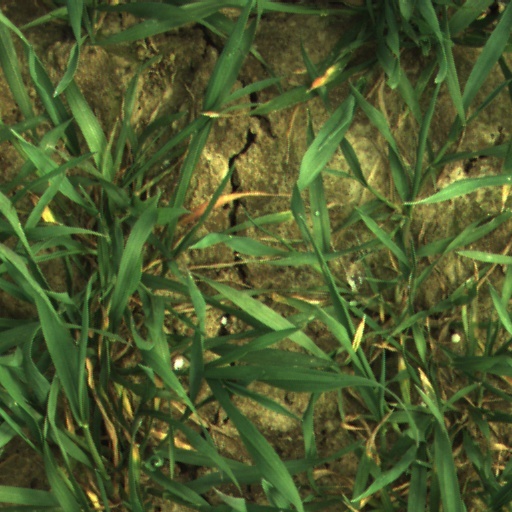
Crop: wheat